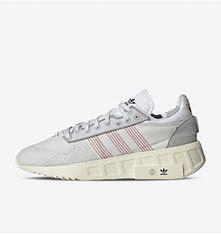
Brand: Adidas
Model: Geodiver Primeblue